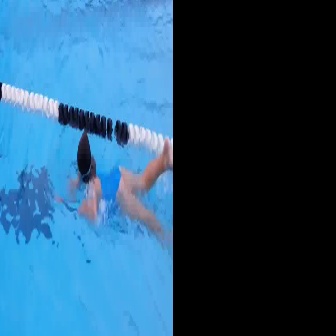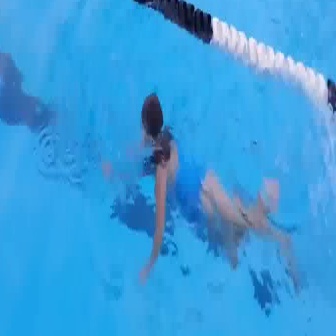
  Please identify the target specified by the bounding box [53,132,172,251] in the first image and locate it in the second image. Return the coordinates in [x_min,y_min,x_max,y_max] format.
Answer: [101,91,291,281]